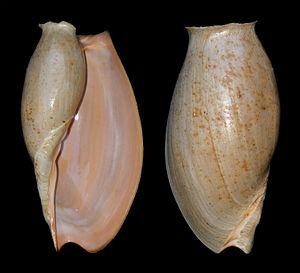
Cymbium est un genre de mollusques gastéropodes, de la famille des Volutidae.